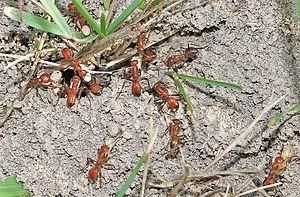
Les fourmis esclavagistes sont des espèces de fourmis qui volent les larves et les nymphes d'autres espèces de fourmis pour renforcer les effectifs de leurs propres colonies. Les fourmis enlevées au berceau, devenues adultes, servent les fourmis ravisseuses, apportent de la nourriture dans la colonie, dont elles assurent le bon fonctionnement. Le comportement des fourmis dites « esclavagistes » est analysé aujourd'hui comme une forme de de parasitisme.